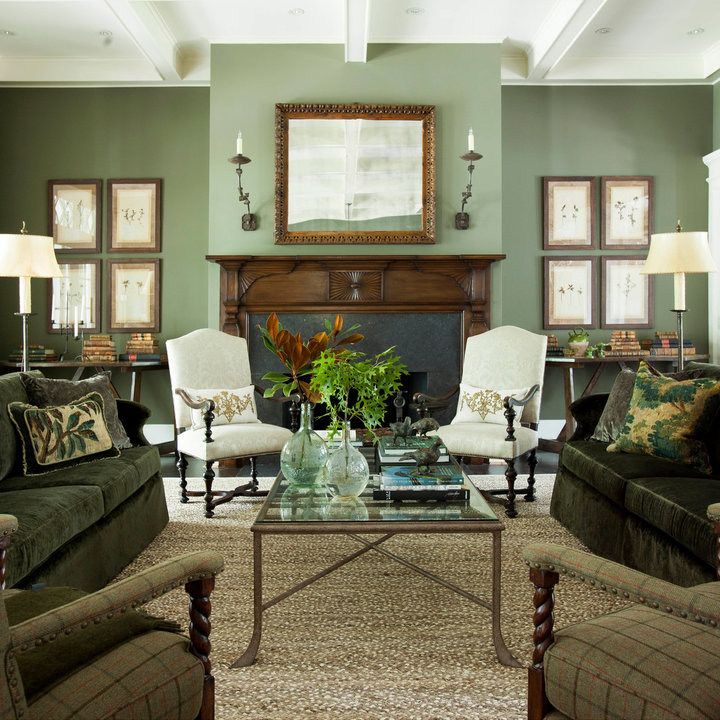
Style: Classic